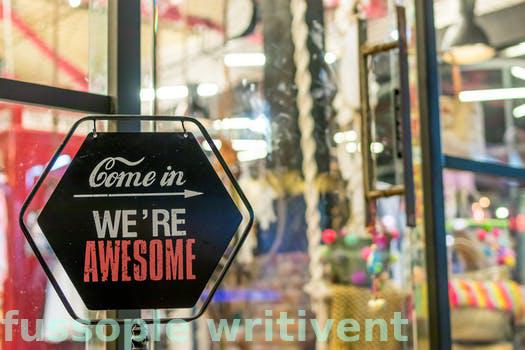
Label: Watermark